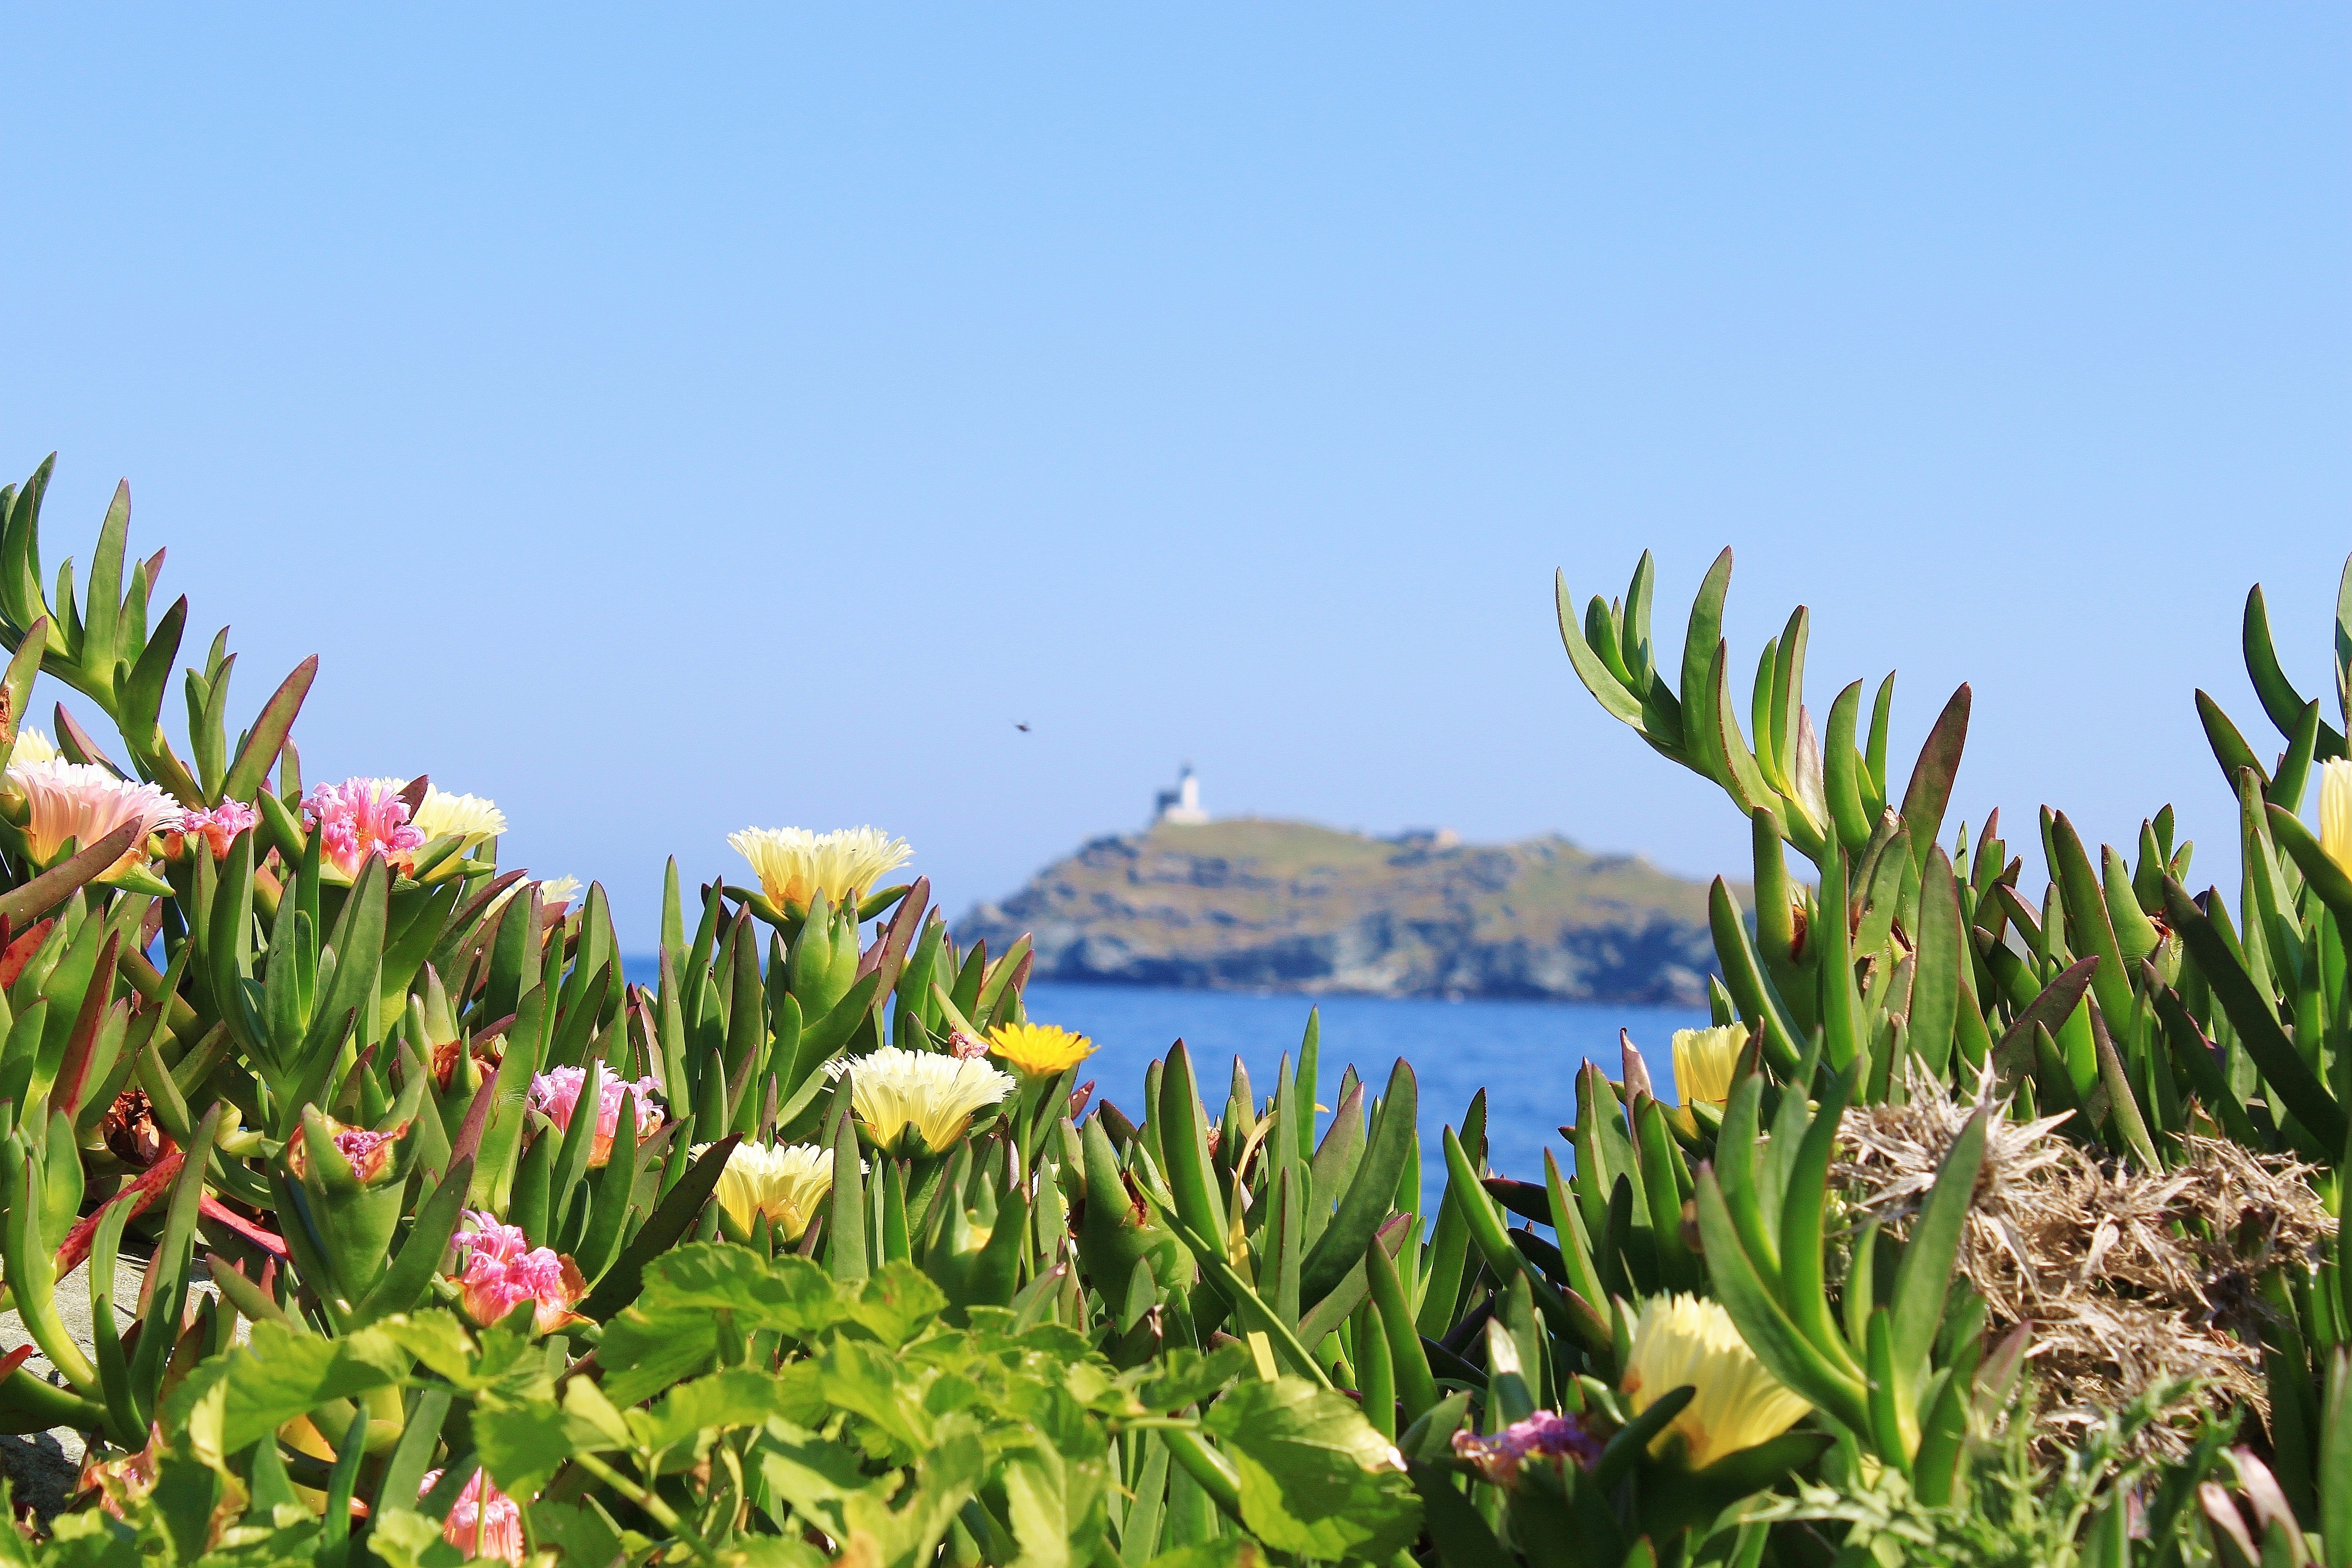
landscape, sea, tree, grass, plant, sky, field, meadow, flower, spring, holiday, tourism, flora, wildflower, vegetation, side, botanical garden, corsican, flowering plant, cap corse